Cop Car (film)

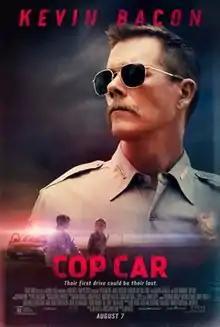
Theatrical release poster

Cop Car is a 2015 American independent road-thriller film co-written and directed by Jon Watts and starring Kevin Bacon, Shea Whigham, Camryn Manheim, James Freedson-Jackson, and Hays Wellford. The film follows two young boys and juvenile delinquents who come across and hijack the abandoned police car of a corrupt sheriff. It premiered at the 2015 Sundance Film Festival and was released in the United States on August 7, 2015 by Focus World. The film received mainly positive reviews from critics but was commercially unsuccessful, earning $143,658 on a $5 million budget.